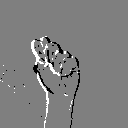
ASL letter: t